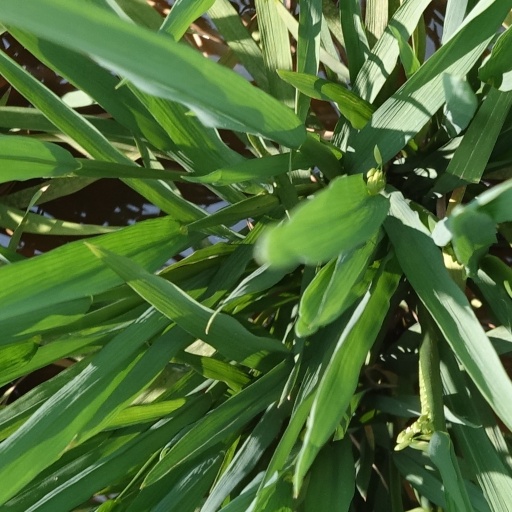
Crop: rice